The Call of the Wild (2007 film)

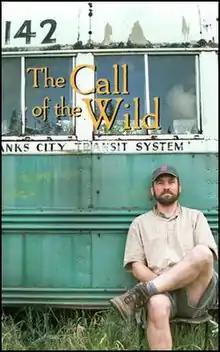
DVD cover

The Call of the Wild is a 2007 documentary film by the independent filmmaker Ron Lamothe. The premise details the odyssey of Christopher McCandless as Lamothe takes a road trip across North America to the places McCandless visited. Within the film, Lamothe reaches conclusions about McCandless' death which contradict both Sean Penn's film "Into the Wild" (2007) and Jon Krakauer's book "Into the Wild" (1996), on which Penn's film was based.